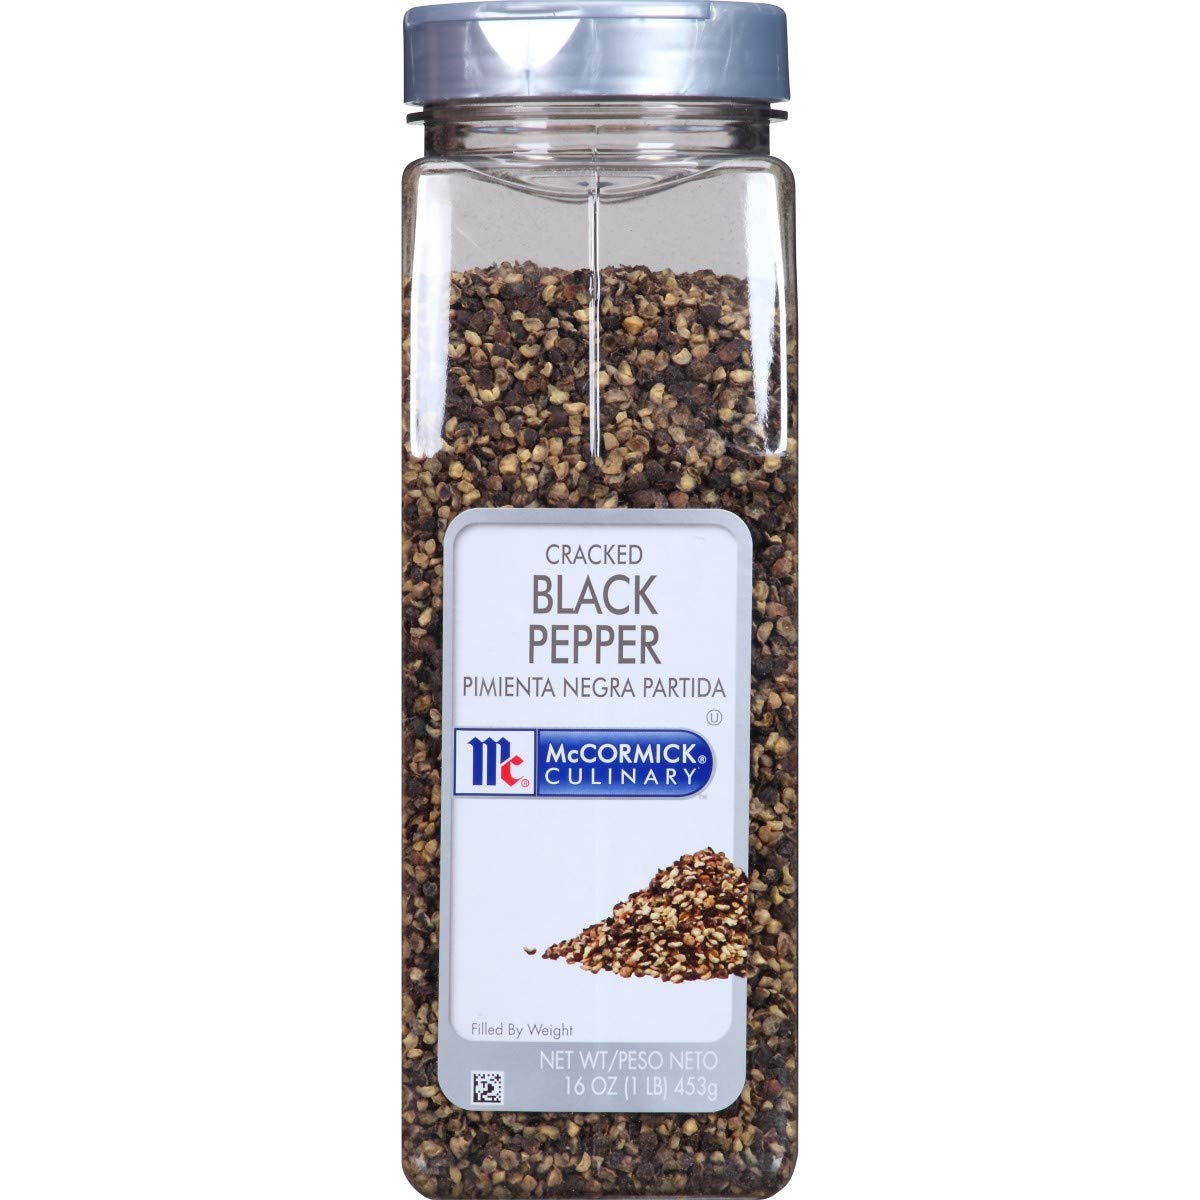
Item Name: McCormick Culinary Cracked Black Pepper, 16 oz (Pack of 6)
Value: 6.0
Unit: Count

Price: 30.91